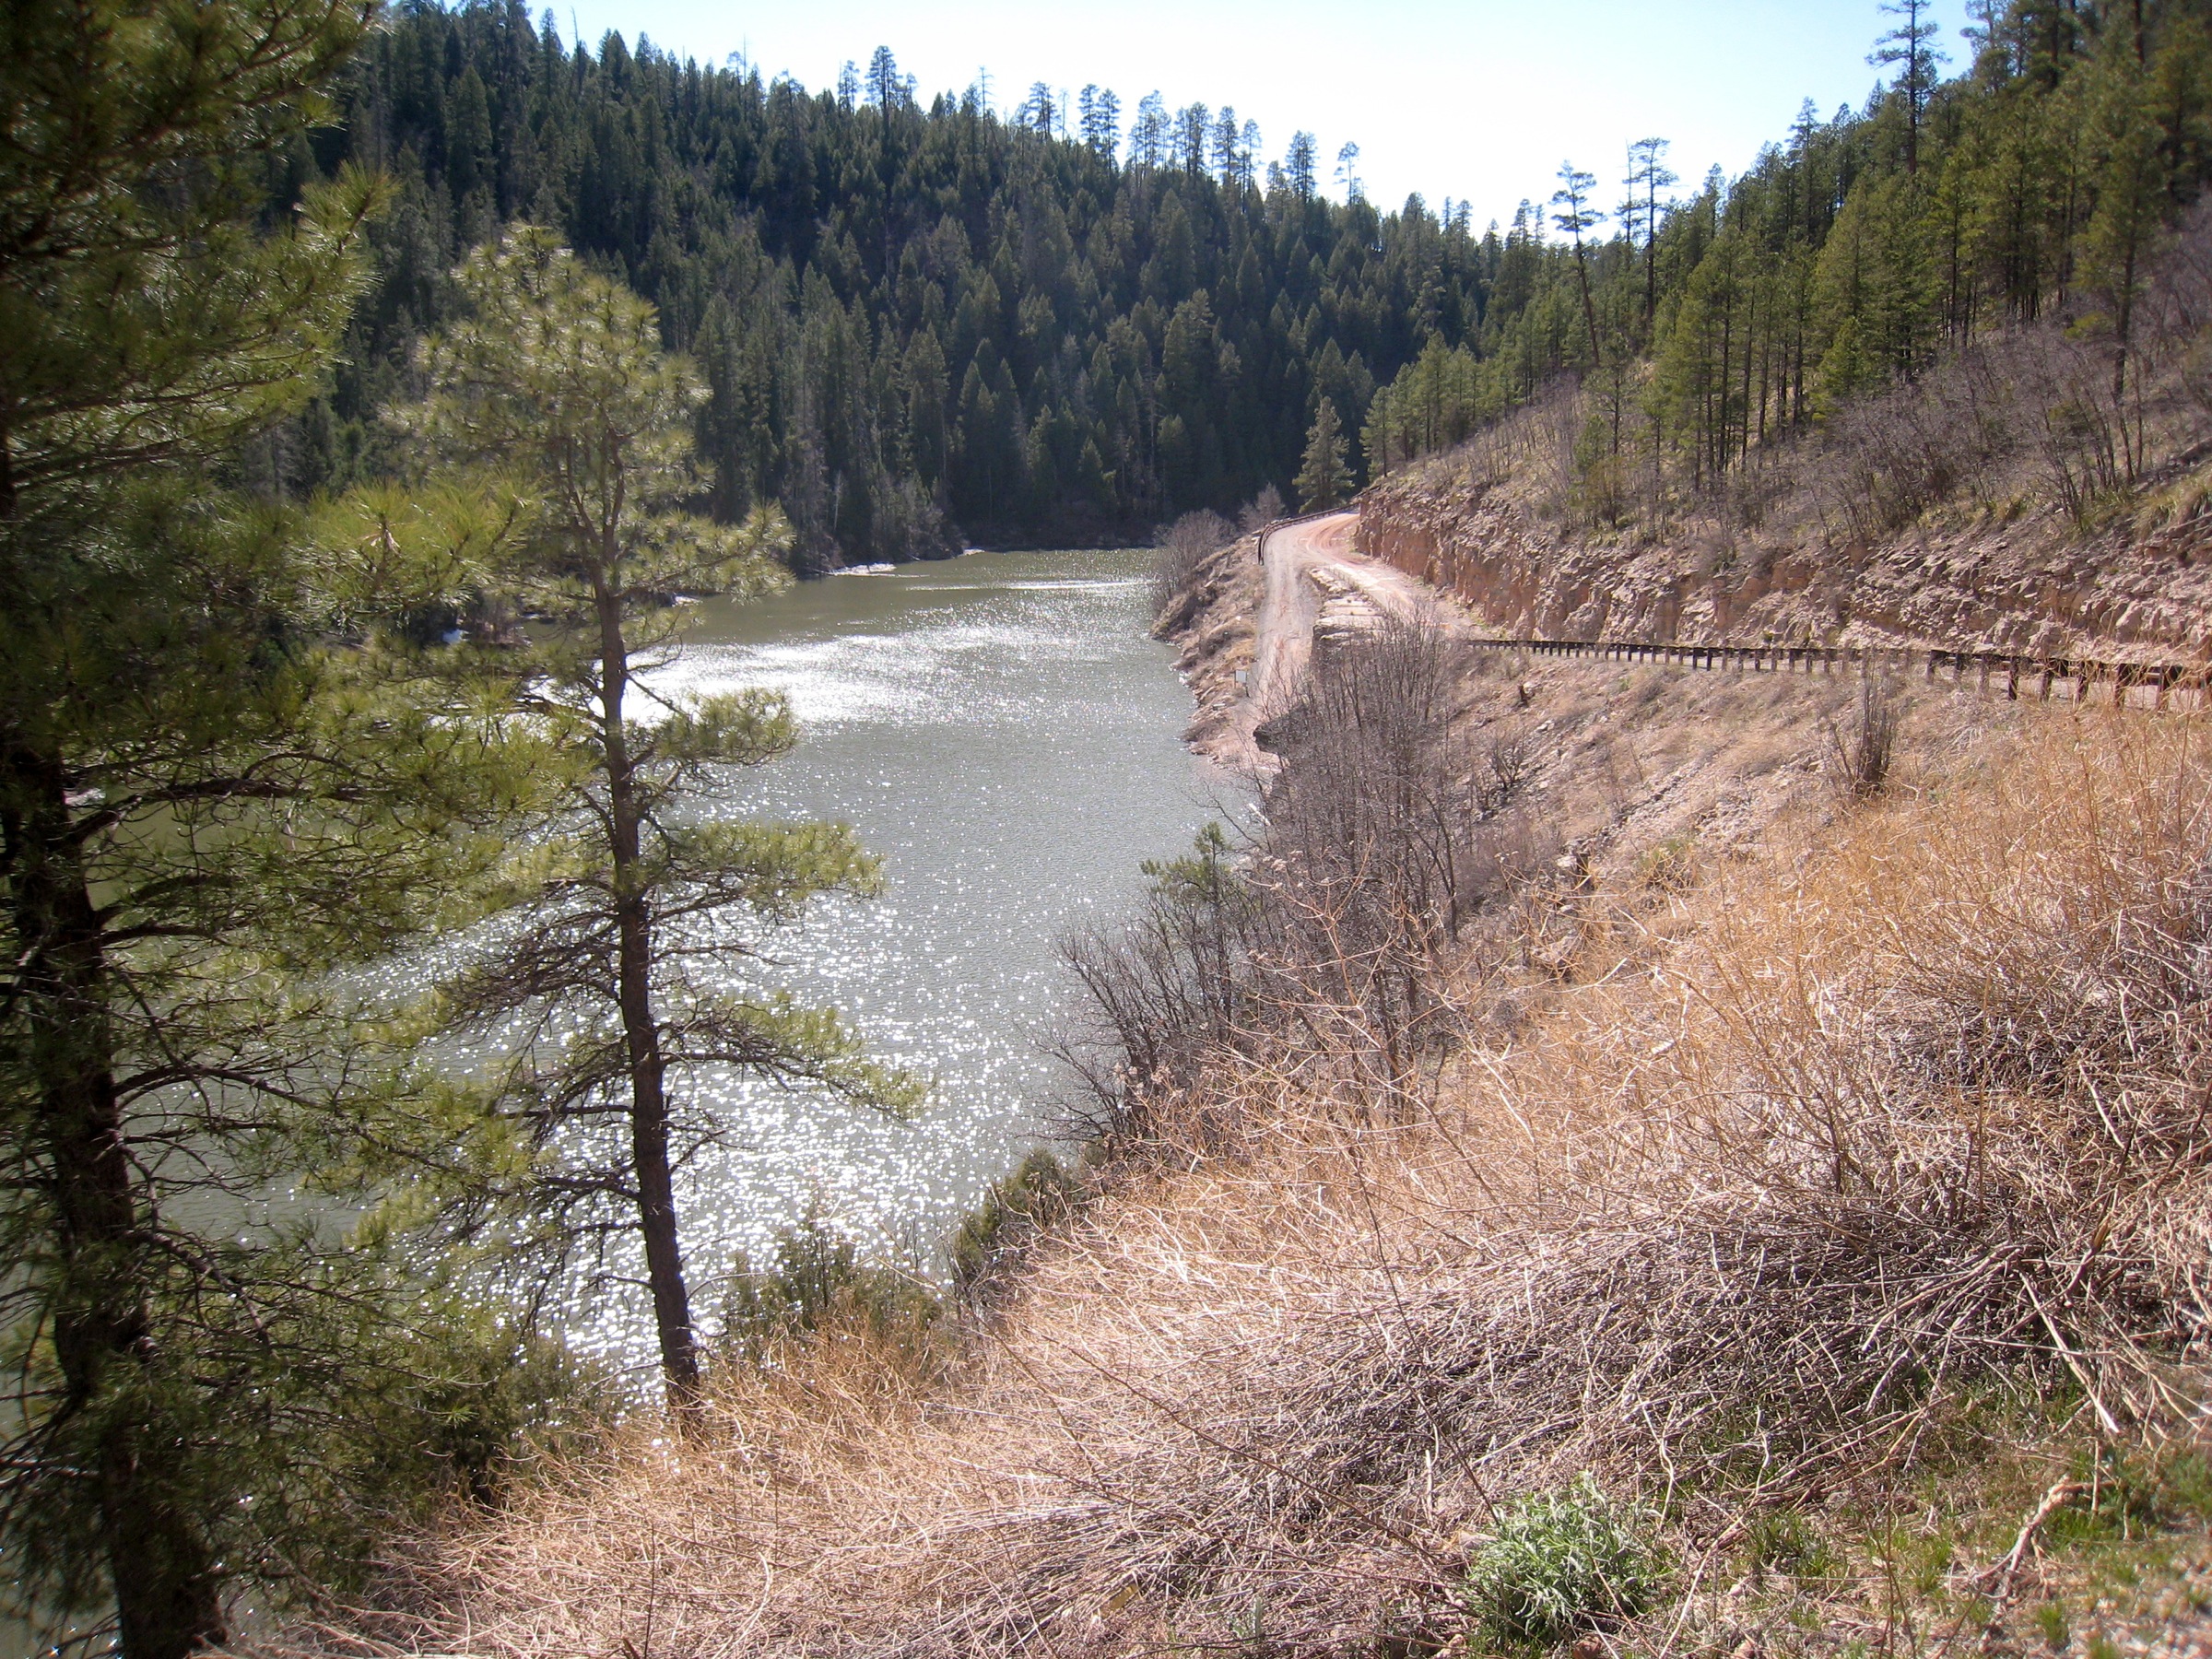
wilderness, mountain, trail, valley, stream, reservoir, kayak, ridge, waterway, arizona, blueridgereservoir, ecosystem, geological phenomenon